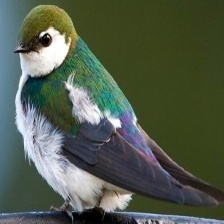
Species: VIOLET GREEN SWALLOW
Scientific name: TACHYCINETA THALASSINA